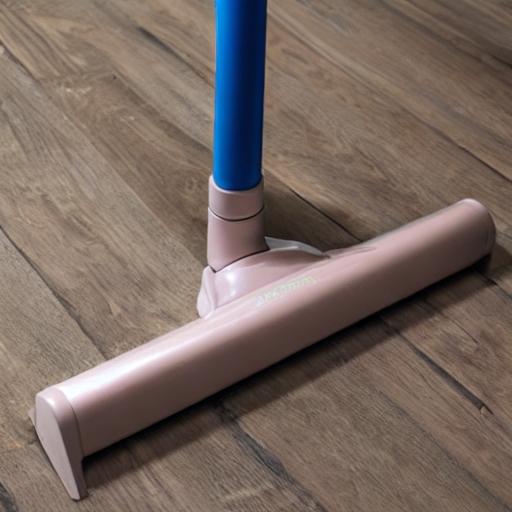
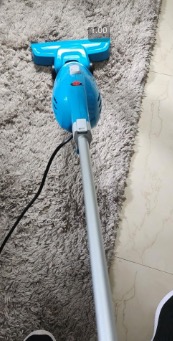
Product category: items_vacuum
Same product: no